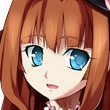
Portrait style: Anime Portrait